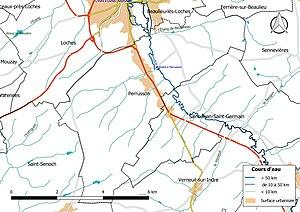
Carte du réseau hydrographique de la commune de fr:Perrusson (France).
Perrusson est une commune française du département d'Indre-et-Loire, dans la région Centre-Val de Loire.